Tony Kanaan

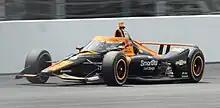
Kanaan during the 2023 Indianapolis 500, his final IndyCar Series race

In 2015, Kanaan began to drive the No. 10 NTT Data Chevy for Ganassi. In 2017 Kanaan had his worst and last season in the No.10 NNT Data Chevy for Ganassi. In 2018 Kanaan drove the No.14 ABC Supply Chevy for A. J. Foyt Racing.. In 2018 and 2019 he finished no better than 15th. He stated that the 2020 season would be his last, running only a five-race schedule. In 2021, he returned to Chip Ganassi Racing on a partial schedule, driving the No. 48 Dallara Honda on oval courses.